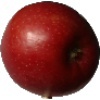
Label: Apple Braeburn 1